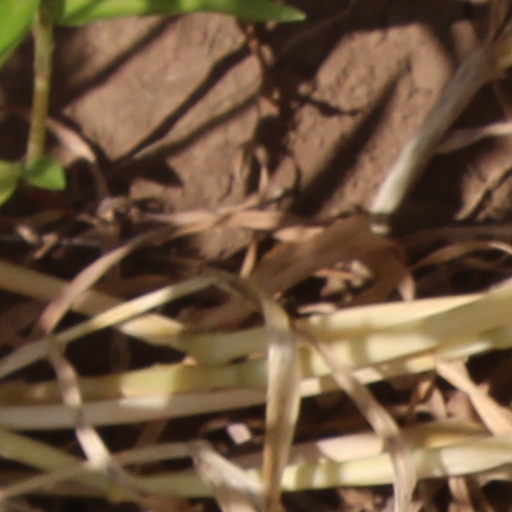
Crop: wheat